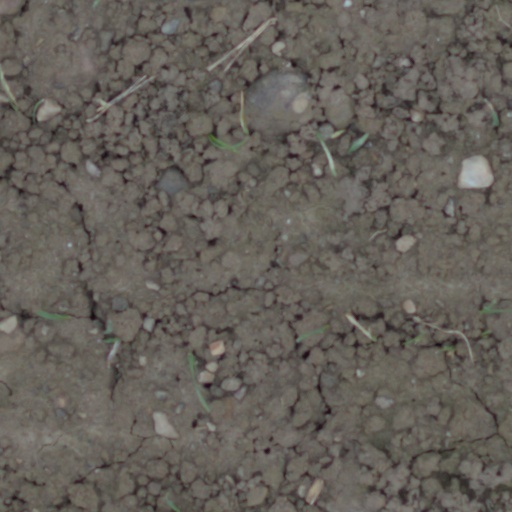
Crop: wheat